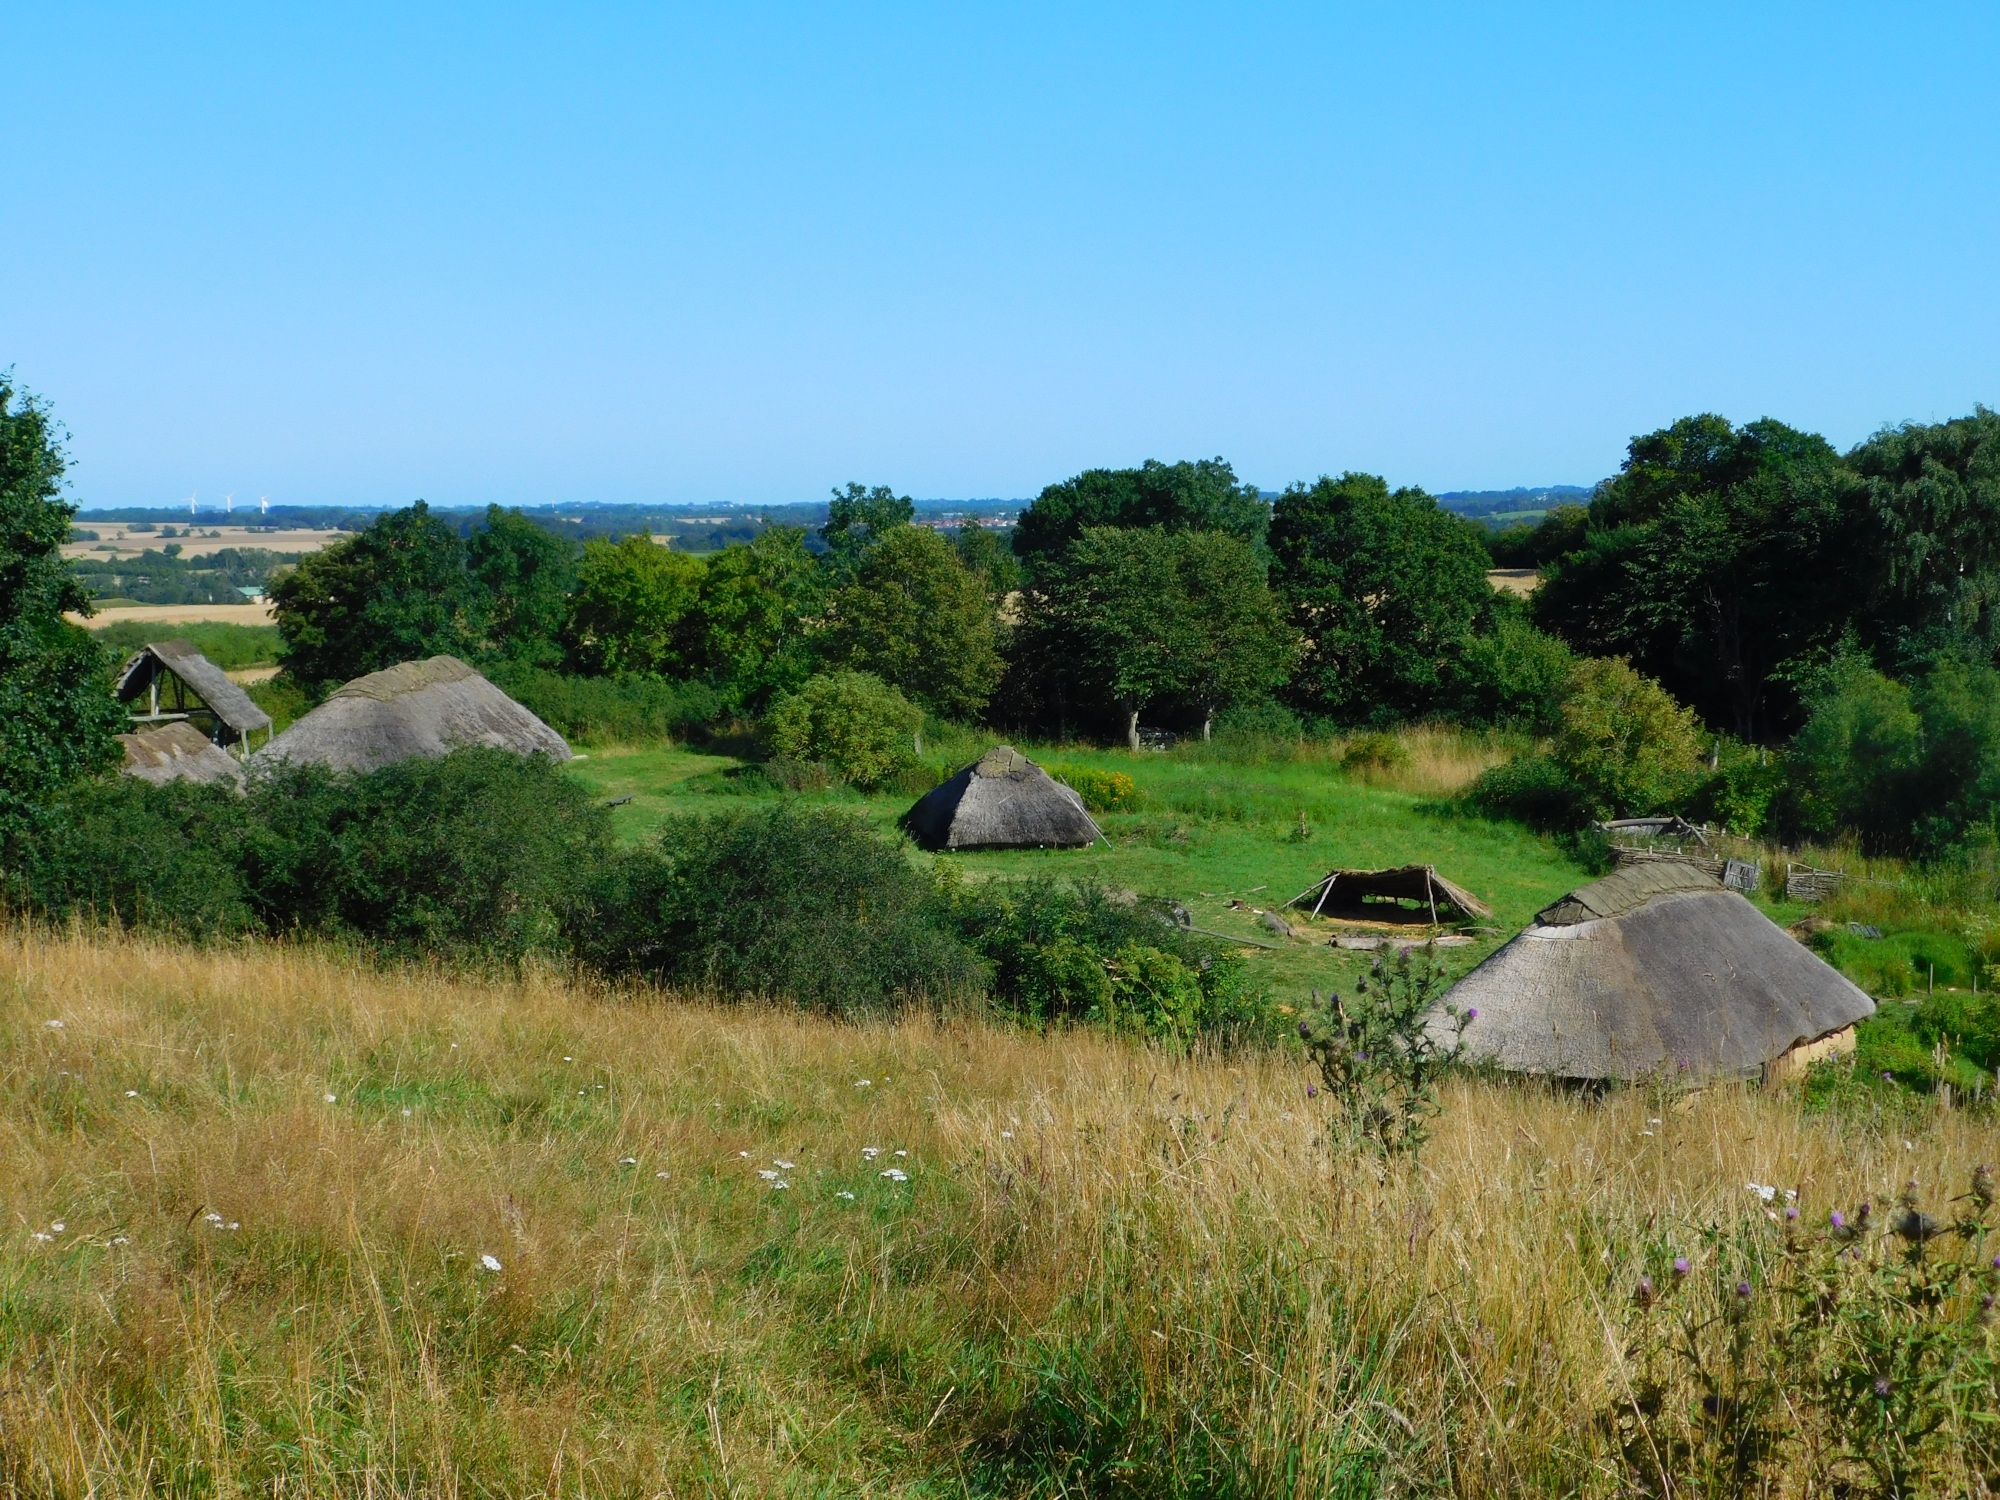
landscape, grass, wilderness, field, farm, meadow, prairie, hill, hut, village, green, pasture, agriculture, savanna, plain, grassland, wetland, plateau, denmark, copenhagen, habitat, ecosystem, viking, mound, rural area, vikings, viking village, viking museum, viking life, viking house, natural environment